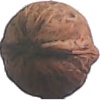
Label: Walnut 1